Goodbye Earth

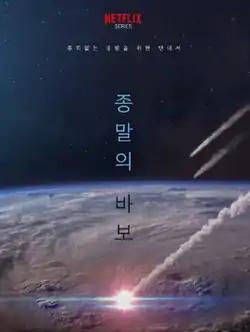
Promotional poster

Goodbye Earth is a 2024 South Korean sci-fi dystopian television series written by Jung Sung-joo, directed by Kim Jin-min, and starring Ahn Eun-jin, Yoo Ah-in, Jeon Sung-woo and Kim Yoon-hye, based on the novel of the same name by Kōtarō Isaka. It was released on Netflix on April 26, 2024, and received generally negative reviews.